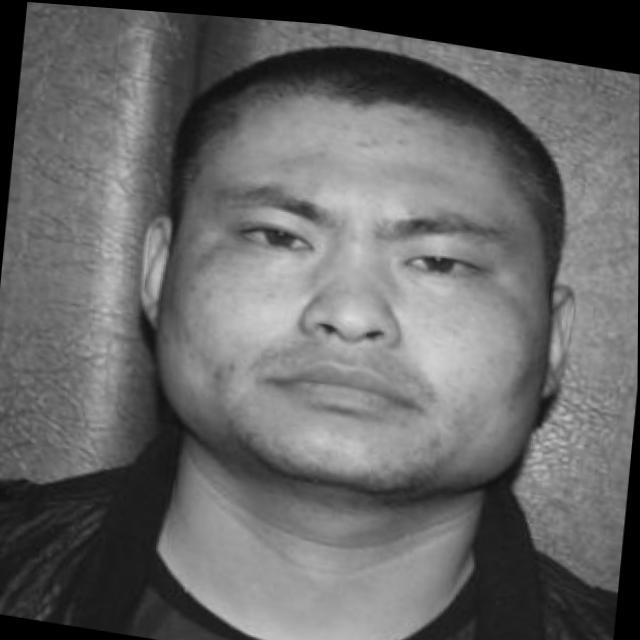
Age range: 21-44